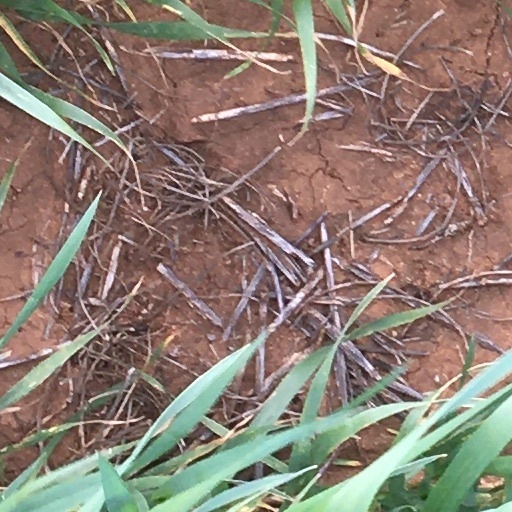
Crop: wheat